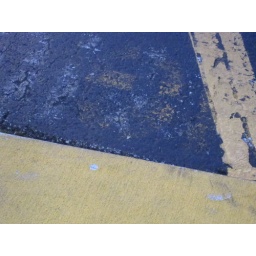
The best thing in this parking lot last night was the full moon in the clear sky